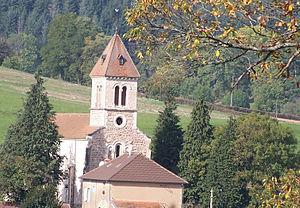
Eglise de Châtenay sous Dun du XIXe siècle.
Châtenay est une commune française située dans le département de Saône-et-Loire en région Bourgogne-Franche-Comté.